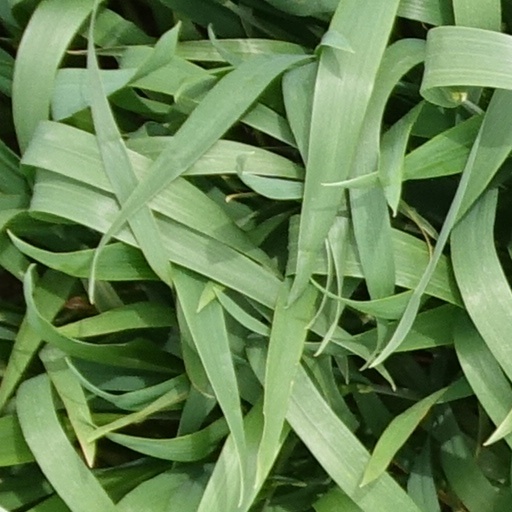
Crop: wheat